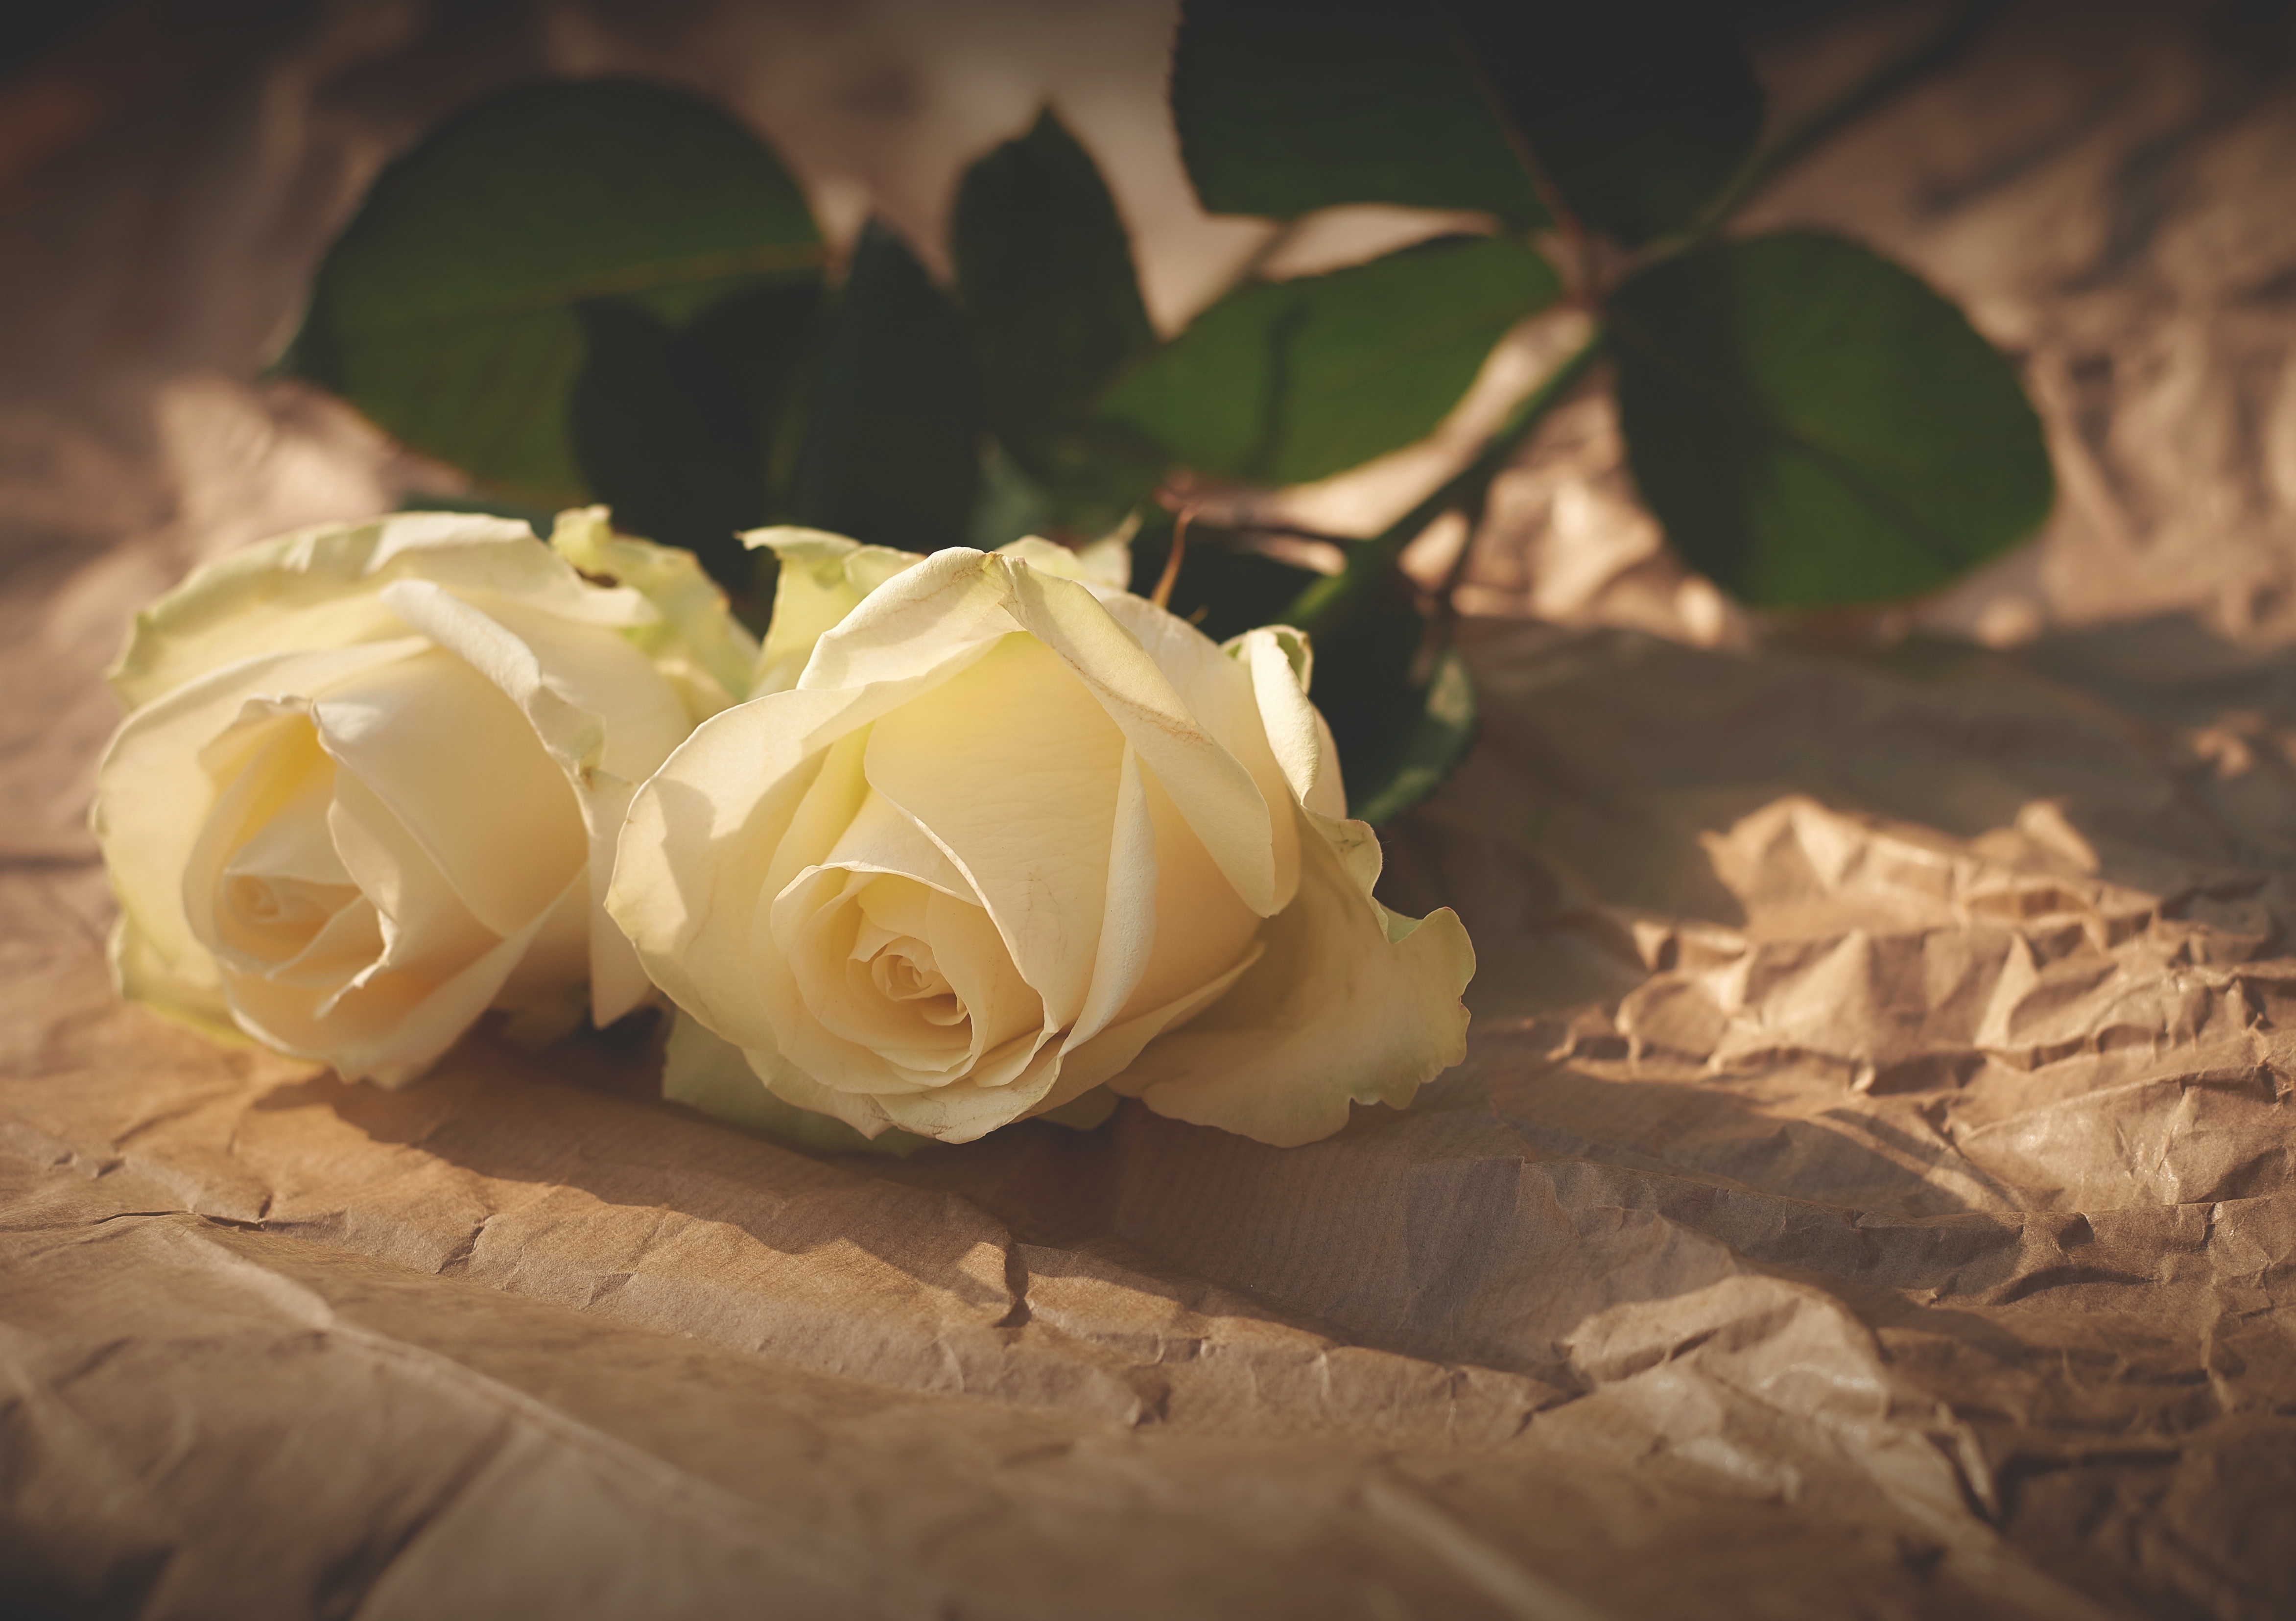
blossom, plant, white, photography, stem, leaf, flower, petal, love, rose, symbol, romance, yellow, flora, flowers, close up, elegant, delicate, anniversary, valentine, macro photography, flowering plant, garden roses, rose family, white roses, plant stem, land plant